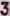
Number: 3